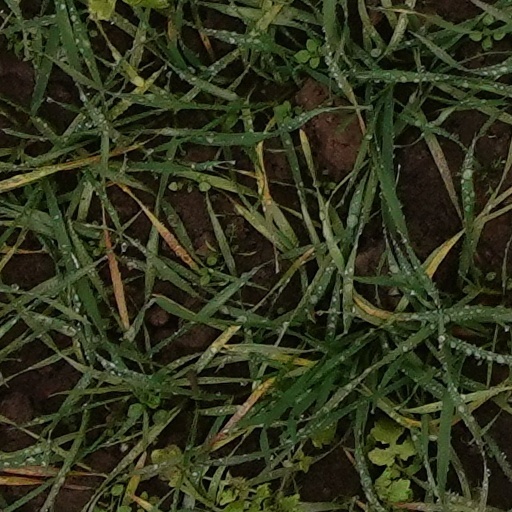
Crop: wheat